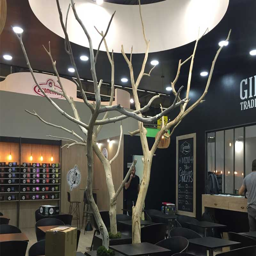
a selection of dead tree for your decoration